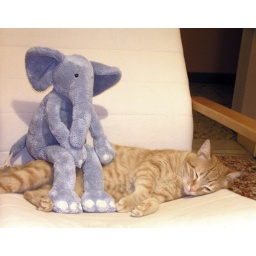
elephant over cat